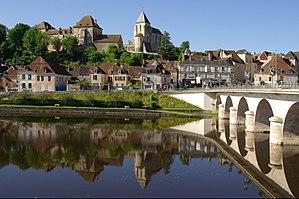
Le Blanc, le chateau Naillac, l'église St Cyran, la rivière Creuse